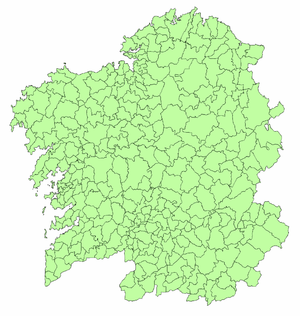
La Galice est divisée en 315 communes.